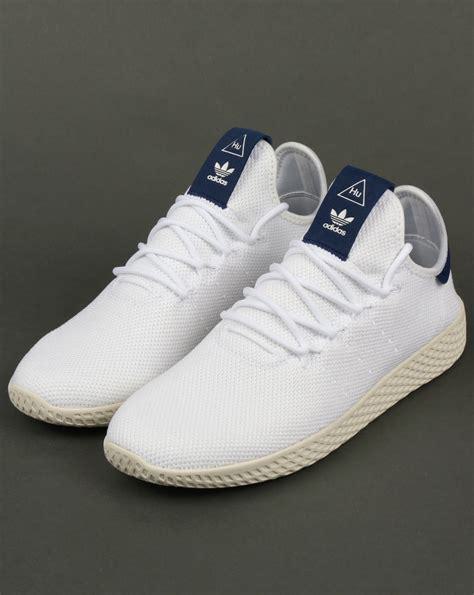
Brand: Adidas
Model: Pharrell Williams Tennis HU